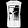
Label: T - shirt / top